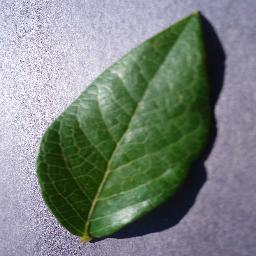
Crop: blueberry
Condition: healthy